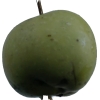
Label: Apple 12